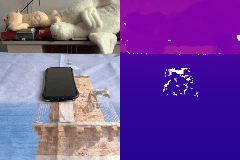
Label: cellphone